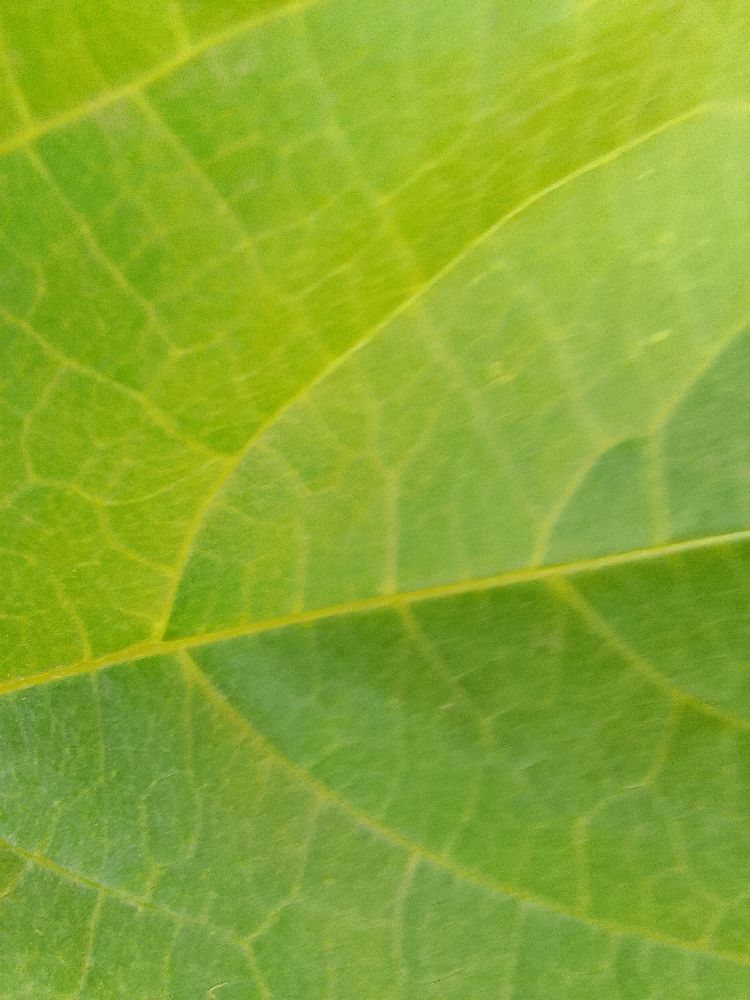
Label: healthy